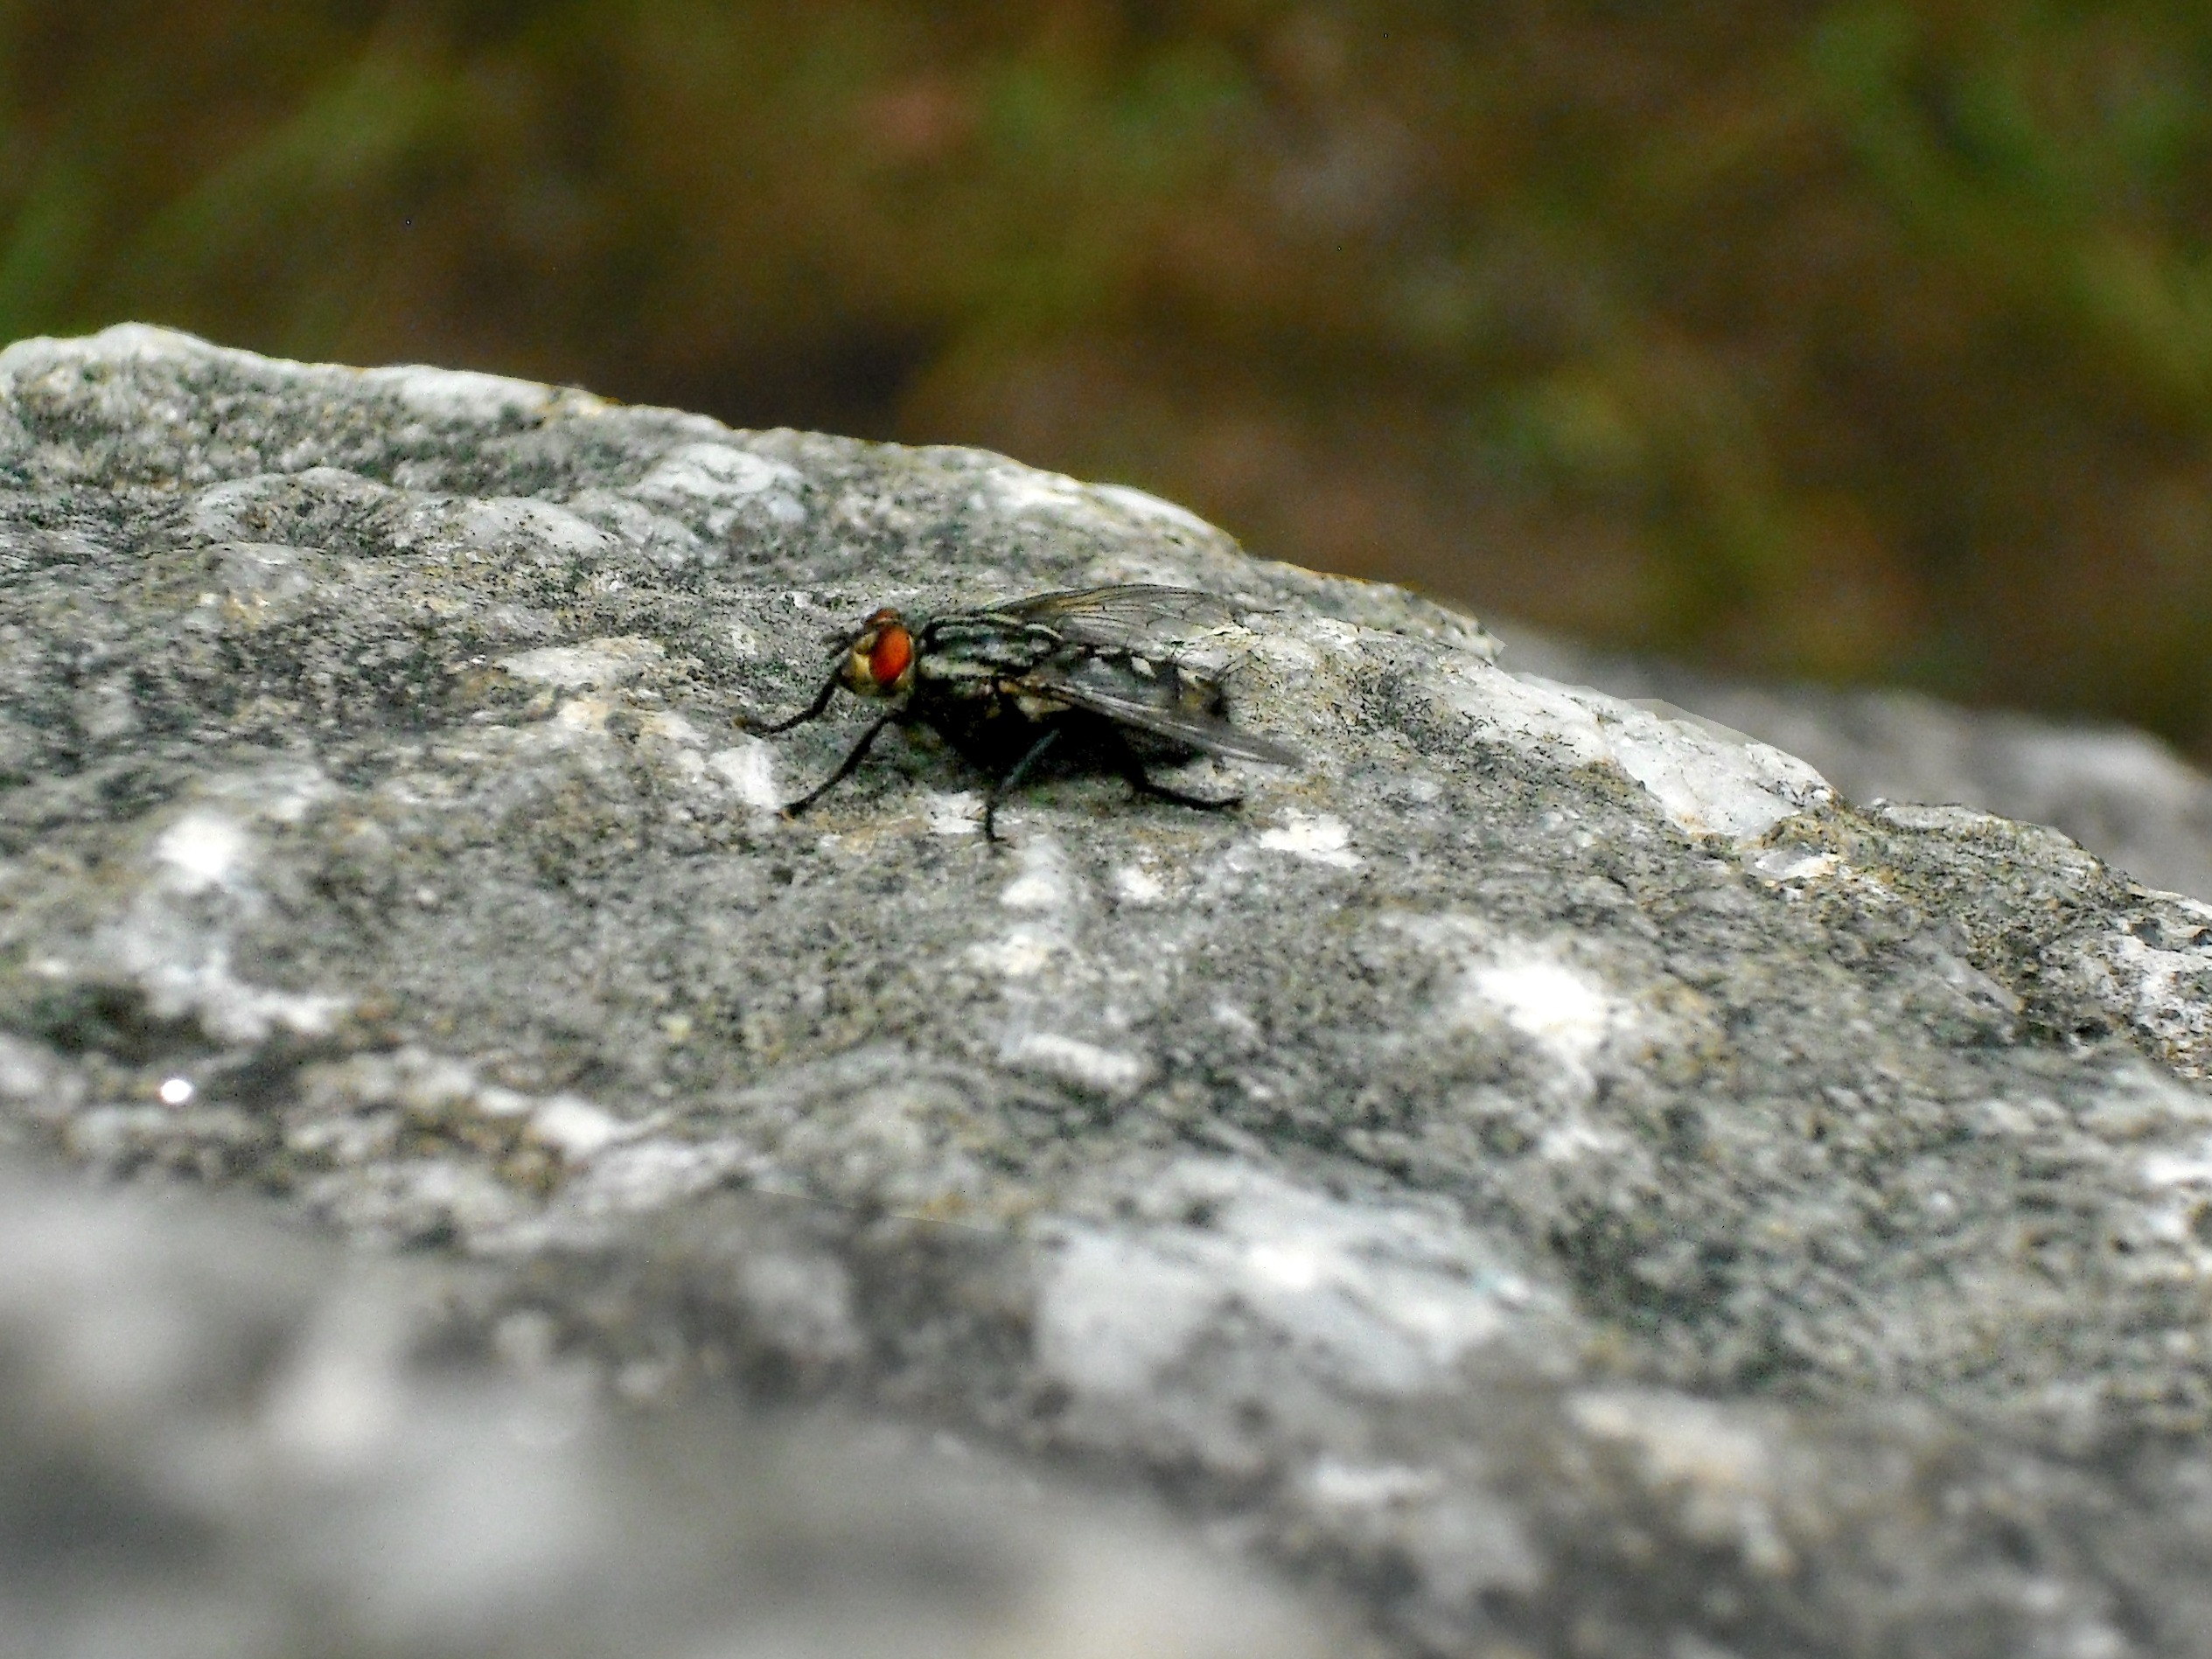
nature, leaf, fly, stone, wildlife, insect, macro, gray, fauna, invertebrate, close up, detail, macro photography